Simon Girty

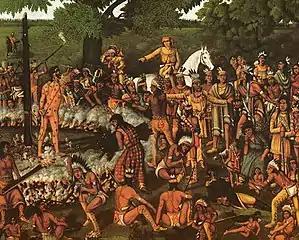
Detail of "Colonel Crawford Burned at the Stake" by Edward Lepper, 1906

In May 1774, John Murray, 4th Earl of Dunmore used his executive power as Virginia's royal governor to mobilize the county militias and take action "to pacify the hostile Indian war bands." By the beginning of October, 1,200 men had assembled at Fort Gower at the confluence of the Ohio and Hockhocking rivers. Dunmore planned to rendezvous with a body of 800 men commanded by Colonel Andrew Lewis (soldier) before moving against the Shawnee villages on the Scioto River. Girty was employed by Dunmore as a scout and messenger.